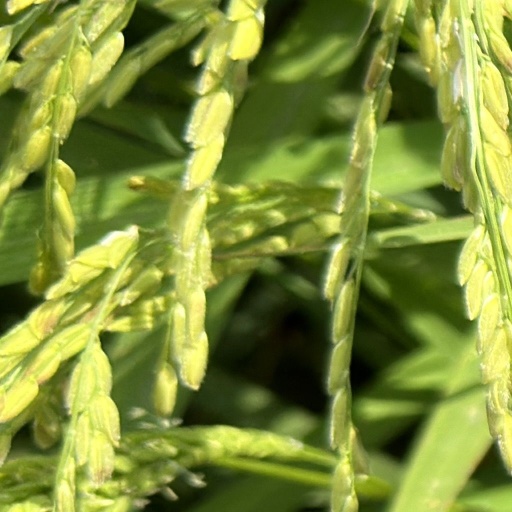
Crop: rice